Bituin Escalante

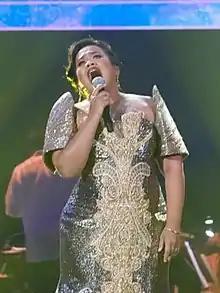
Escalante in December 2021 performing at the 90th anniversary of the Manila Metropolitan Theater

Bituin Escalante (born April 23, 1977) is a Filipina singer and actress. She is considered the Philippines' best female vocalists having been active since 2000, and notably due to the success of her Himig Handog entry "Kung Ako Na Lang Sana".